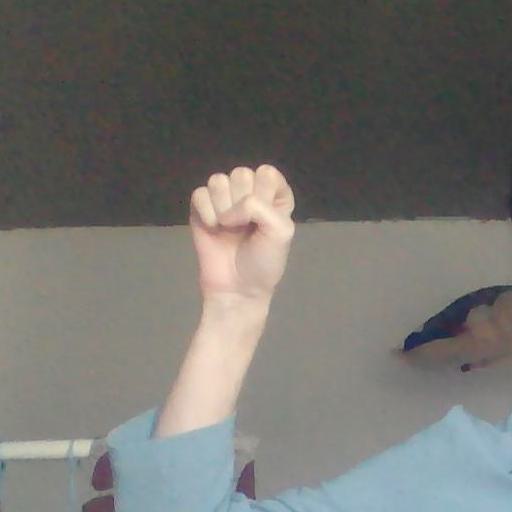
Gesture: fist